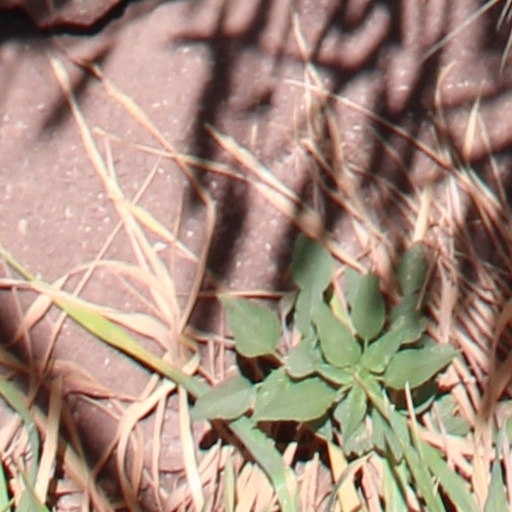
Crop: wheat